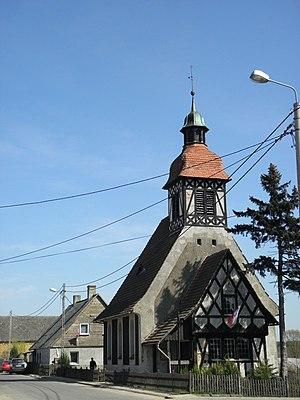
Rudgerzowice est un village polonais de la gmina de Świebodzin dans la powiat de Świebodzin de la voïvodie de Lubusz dans l'ouest de la Pologne.